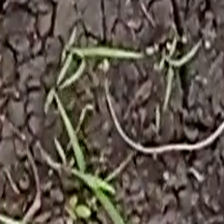
Weed species: Digitaria_SP_(Digitaria Sanguinalis )